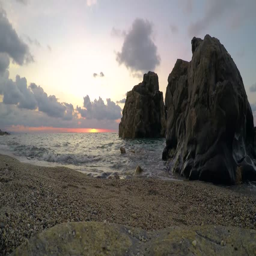
time lapse from a rocky beach at sunset